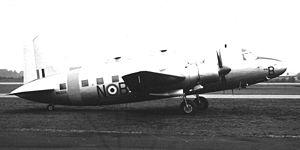
Le Vickers Valetta était un bimoteur de transport militaire britannique de la fin des années 1940 développé à partir de l'avion civil Vickers VC.1 Viking.